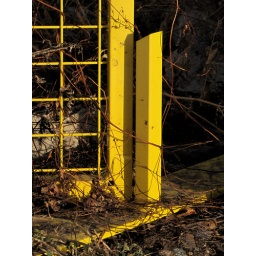
This bottom corner of a temporary fence caught the sun when it was low in the sky one afternoon. (423a)